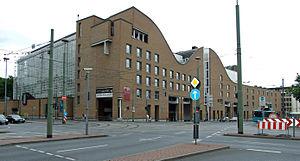
Francfort-sur-le-Main est une ville d’Allemagne, généralement appelée simplement Francfort malgré le risque de confusion avec la ville de Francfort-sur-l'Oder. Située sur la rivière du Main, la ville est avec près de 800 000 habitants, la cinquième ville d'Allemagne par sa population et la plus grande du Land de Hesse. Son aire urbaine appelée Rhin-Main – ou Région métropolitaine de Francfort-sur-le-Main – compte plus de 5,5 millions d'habitants, ce qui en fait la dixième aire urbaine d'Europe, la sixième de l'Union européenne et la seconde d'Allemagne après celle de Cologne-Düsseldorf appelée Rhin-Rhur.
Le Musée juif de Francfort-sur-le-Main est situé dans la Hesse, en Allemagne. C'est le premier Musée juif autonome de la République fédérale d’Allemagne. Il a été inauguré le 9 novembre 1988 par le chancelier fédéral Helmut Kohl à l'occasion du 50ᵉ anniversaire de la Nuit de Cristal.